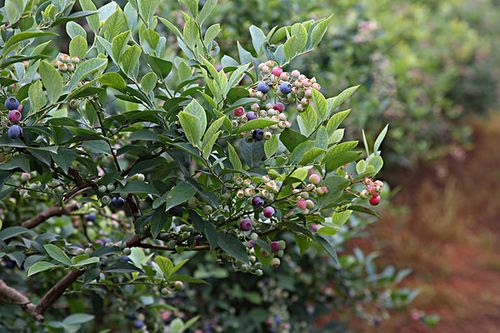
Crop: blueberry
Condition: healthy